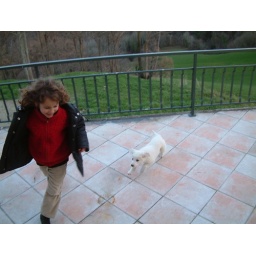
the cute little polar bear - pastore maremmano - that moved in with friends; 6 weeks old!